2011 European Cross Country Championships

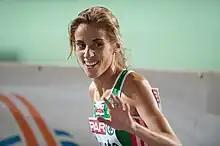
The 2010 champion Jéssica Augusto was absent from the competition.

The championships featured six races: there were senior, under-23, and under-20 junior categories for each of the sexes. The men's senior race had a 9870-metre distance, while the women's senior and men's under-23 races were held over 8040 m. The men's junior race and women's under-23 contests were over 6070 m. The junior women had a 3970 m distance to cover. The course for the competition was based near the grounds of the "Atletski Klub Velenje" (Velenje Athletics Club). It had a relatively flat race profile with no significant inclines and comprises two loops (a 1500 m loop and a shorter 300 m circuit).